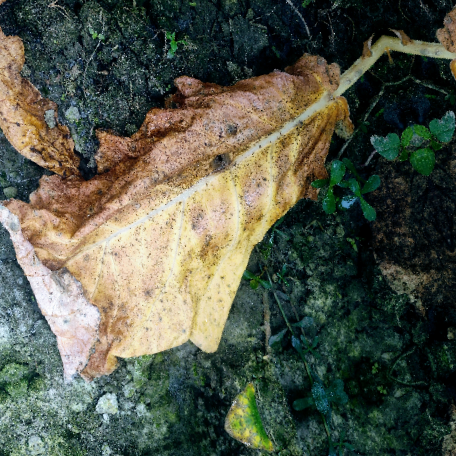
Label: Downy Mildew